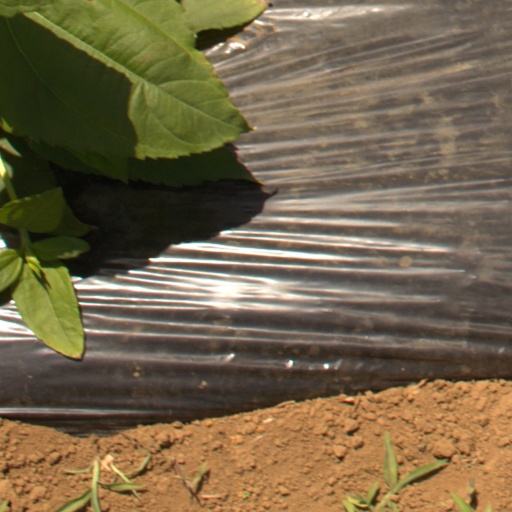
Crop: Jerusalem artichoke